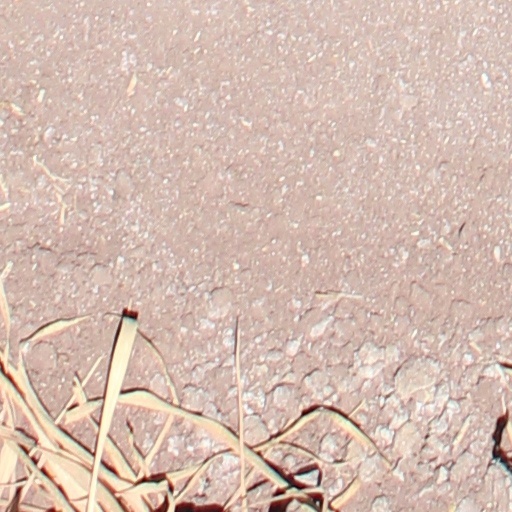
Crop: wheat